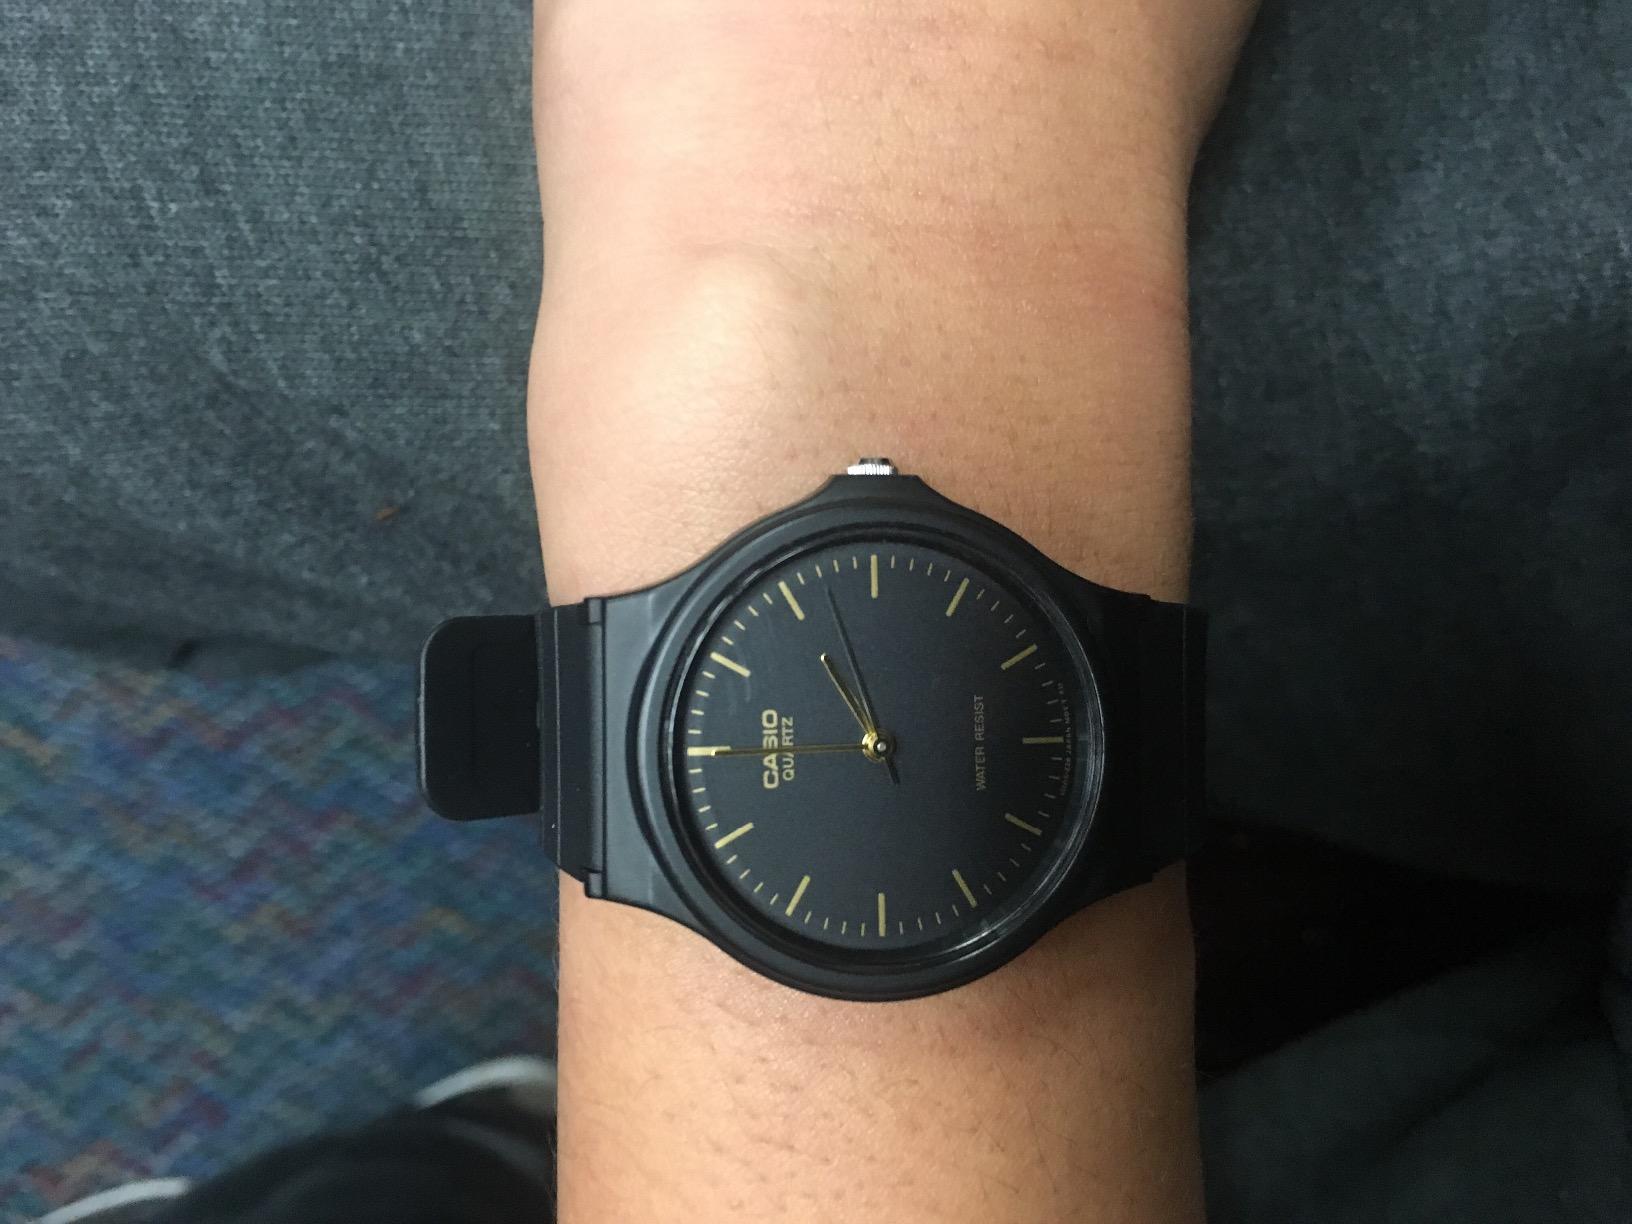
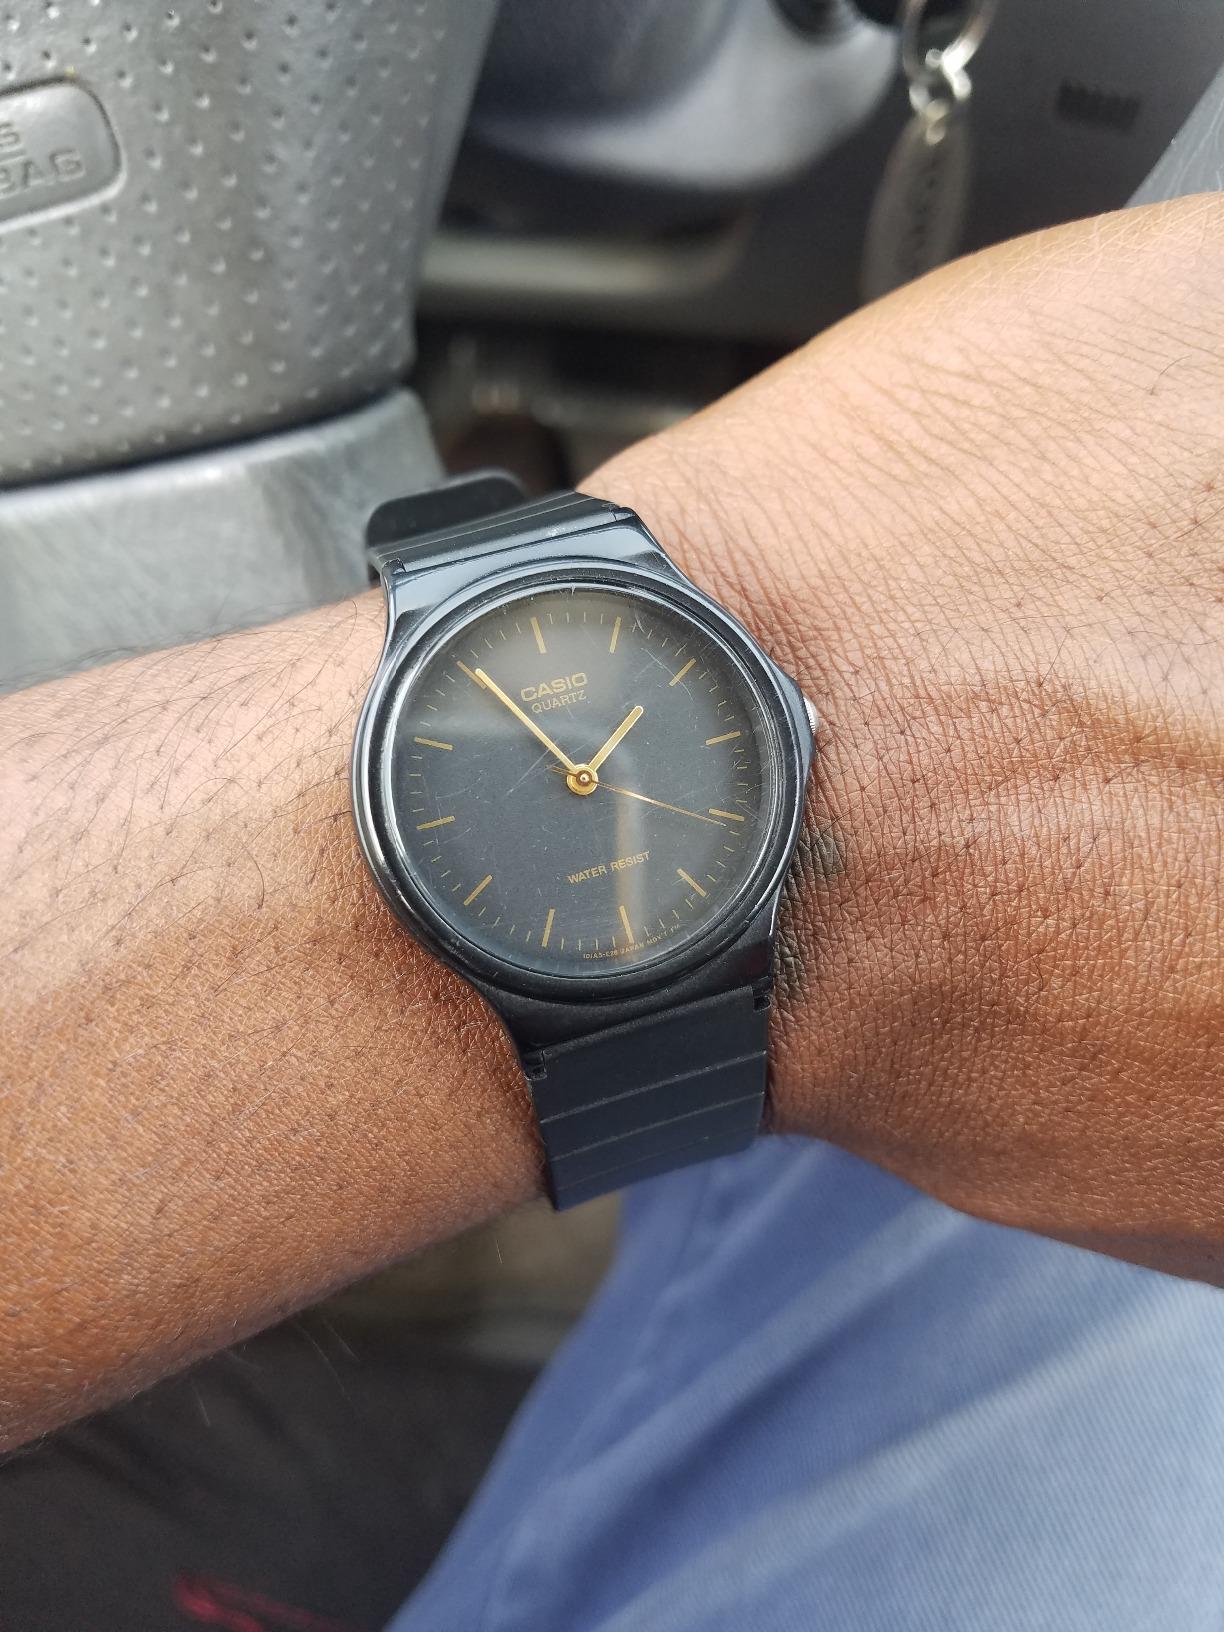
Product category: accessories_watch
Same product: yes